Dune short stories

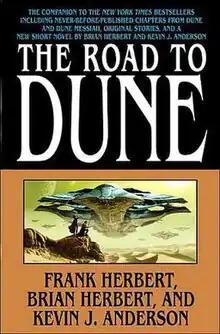
"The Road to Dune" (2005) US 1st edition cover

A series of Dune short stories have been written that relate to the "Dune" novels by Frank Herbert, Brian Herbert and Kevin J. Anderson. Some of these stories were originally available for download from the official "Dune" website, released in a promotional capacity in conjunction with the Brian Herbert/Kevin J. Anderson novels. "Dune: A Whisper of Caladan Seas", "Dune: Hunting Harkonnens", "Dune: Whipping Mek", and "Dune: The Faces of a Martyr" were later published as part of the collection "The Road to Dune" (not to be confused with the Frank Herbert short work of the same name) released in September 2005. "Dune: Sea Child" was published in "Elemental", a 2006 benefit anthology for children who survived the 2004 Indian Ocean tsunami, and was later made available as part of the paperback edition of "The Road to Dune". "Dune: Treasure in the Sand" was published online in 2006 at Jim Baen's Universe, and was later made available as part of the paperback edition of "Hunters of Dune". "Dune: Wedding Silk" was released June 12, 2011 in the "Dune" e-book short story collection "Tales of Dune", which also included previously published stories "Dune: Sea Child" and "Dune: Treasure in the Sand." "Dune: Red Plague" was released on November 1, 2016, followed by "Dune: The Waters of Kanly" in October 17, 2017. "Blood of the Sardaukar" was released in March 2019. "Dune: The Edge of a Crysknife" and "Dune: Imperial Court" released on June 28, 2022 in the novella collection "Sands of Dune", which also included "The Waters of Kanly" and "Blood of the Sardaukar", which had previously only been published in other short story anthologies.